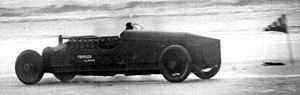
Charles Raymond "Ray" Keech, né le 1ᵉʳ mai 1900 à Coatesville et décédé brutalement le 15 juin 1929 à Tipton, était un pilote automobile américain, sur pistes en bois et en briques, vainqueur des 500 miles d'Indianapolis.
La White Triplex était une voiture Américaine de records de vitesse sur terre construite pour J. H. White et pilotée par Ray Keech. Elle est propulsée par trois moteurs d'avion Liberty de 27 litres de cylindrée chacun, pour un total de 36 cylindres et 81 litres de cylindrée, et devant délivrer 1 500 ch.